Weimar

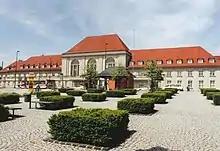
Weimar Railway Station

Weimar is connected by the Thuringian Railway to Leipzig in the east and to Frankfurt/Kassel in the west. Furthermore, there are some regional railways to Gera via Jena and to Kranichfeld via Bad Berka. Today, there are long-distance trains to Frankfurt via Erfurt and Fulda and to Dresden via Leipzig and regional trains to Göttingen and Eisenach via Erfurt, to Halle via Naumburg, to Altenburg, Glauchau, Zwickau and Greiz via Jena and Gera and to Kranichfeld. After the new Erfurt–Leipzig/Halle high-speed railway was opened in 2015, Weimar was disconnected from the German long-distance train network. However the regional train service are augmented to connect Weimar with ICE-stops in Erfurt, Halle and Leipzig.